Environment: real
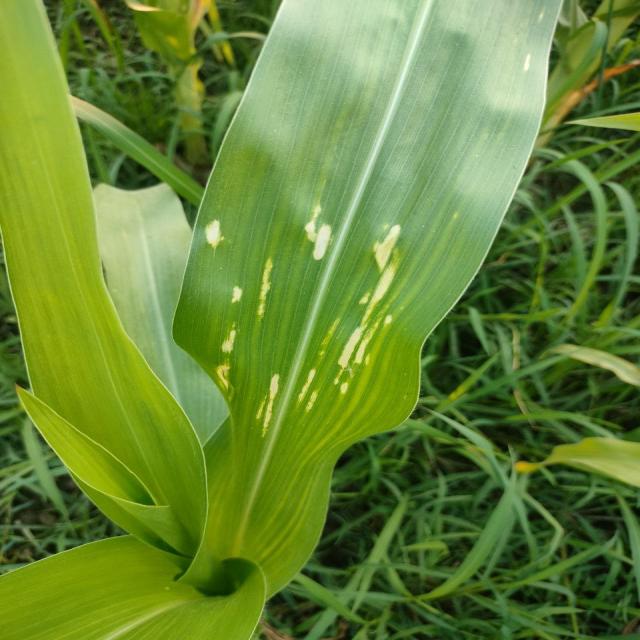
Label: northern_corn_leaf_blight